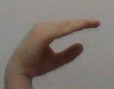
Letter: jeem